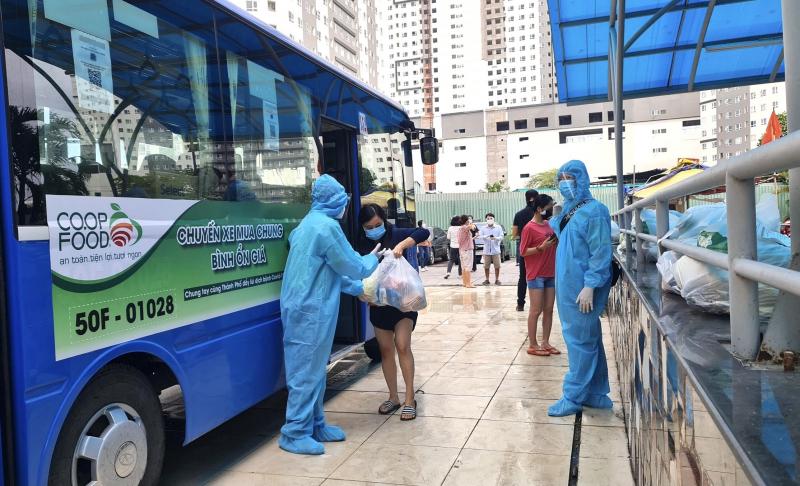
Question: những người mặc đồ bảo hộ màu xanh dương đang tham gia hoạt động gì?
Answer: họ đang tham gia chuyến xe mua chung bình ổn giá